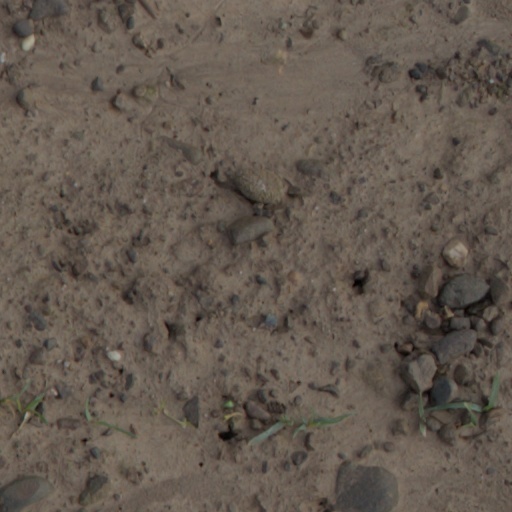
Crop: wheat